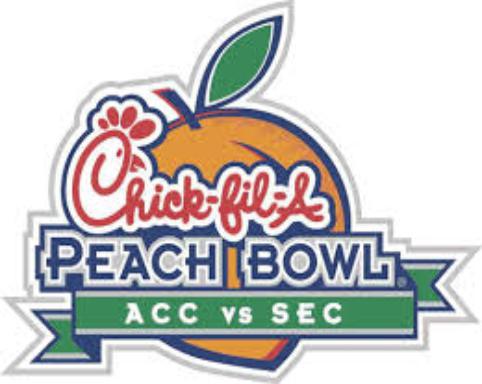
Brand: Chick-fil-A
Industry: Food